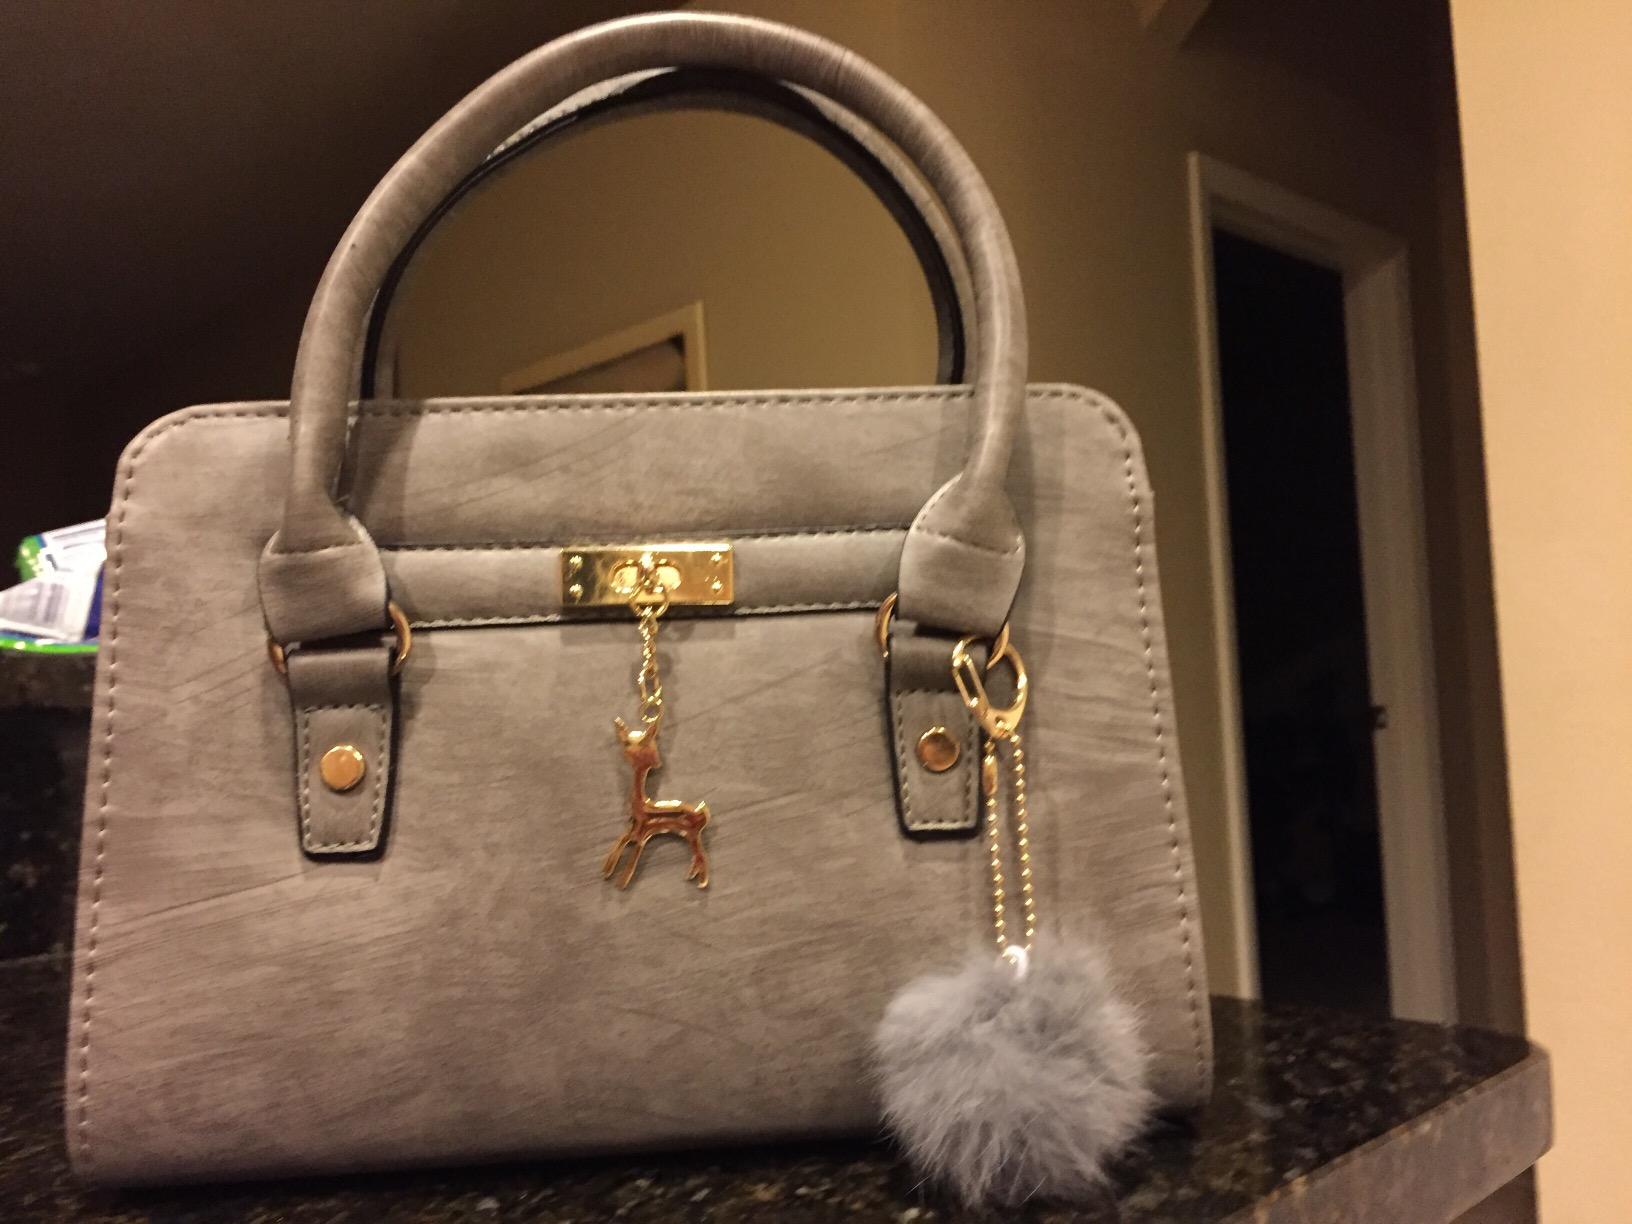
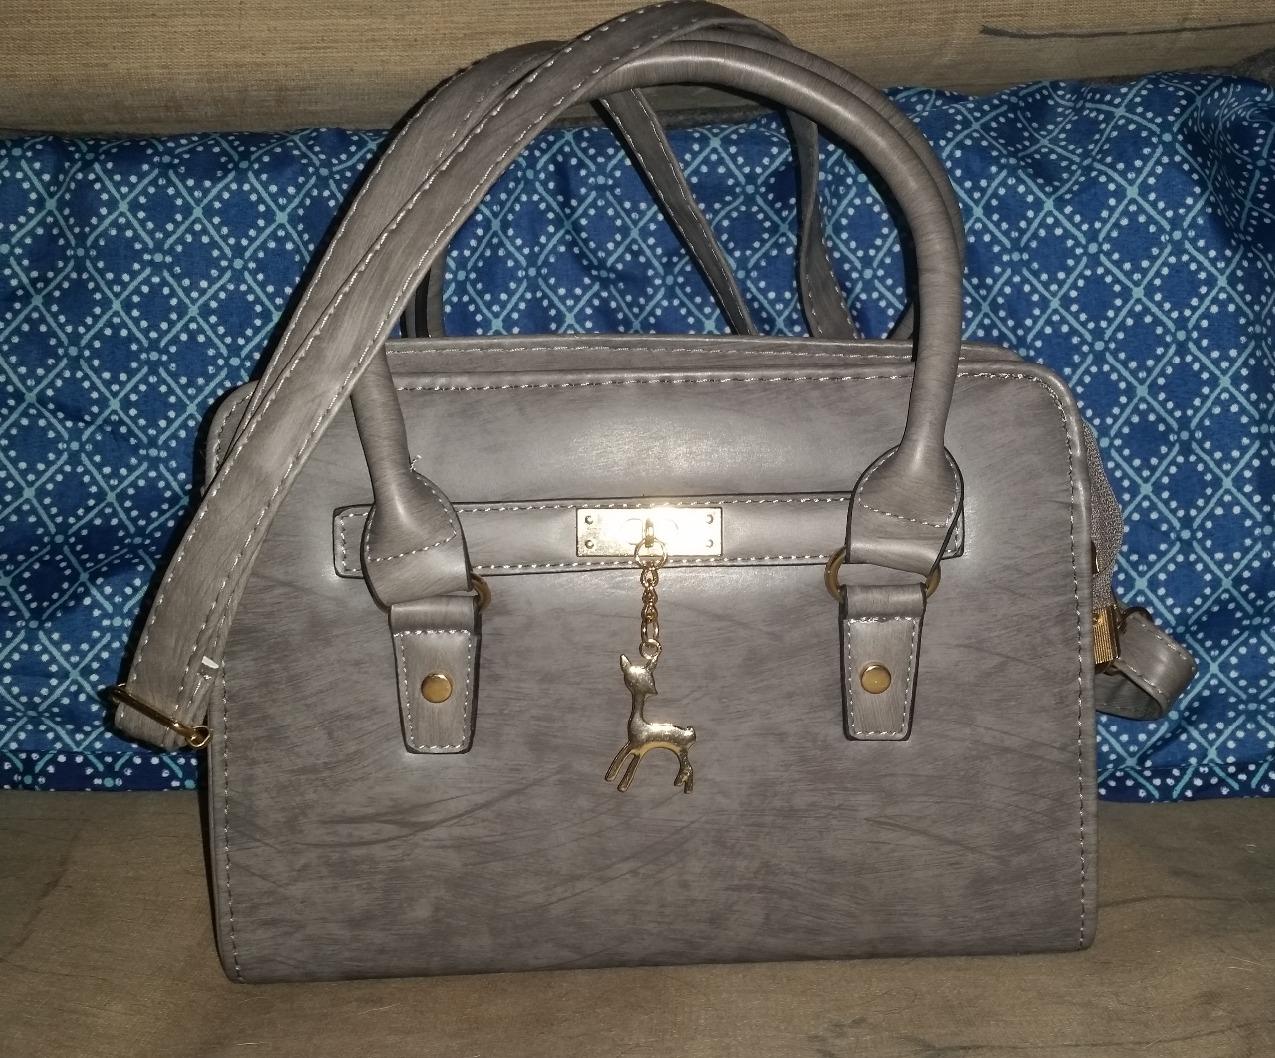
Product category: accessories_handbag
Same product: yes